Kyaikhtisaung Sayadaw

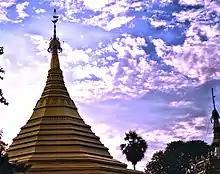
Kyaikhtisaung Stupa

Soon after becoming a monk, U Pannadipa began to teach the Five Precepts, the Five Great Infinities, and the Five Forbidden Meats. He urged his followers to abstain from beef, pork, buffalo, horse, and elephant meat. This became known by his followers as the "Triple Five"' or "5-5-5". He discussed these matters nightly during Dhammapalin (nightly sermons), which lasted from 9:00pm, until 2:00am the next morning. These were open talks where he often received and answered questions from his devotees.